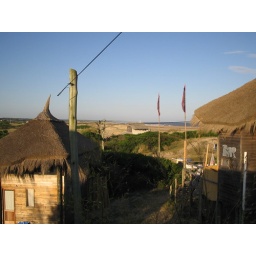
View from terrace of the beach house realized in La Pedrera, Uruguay.